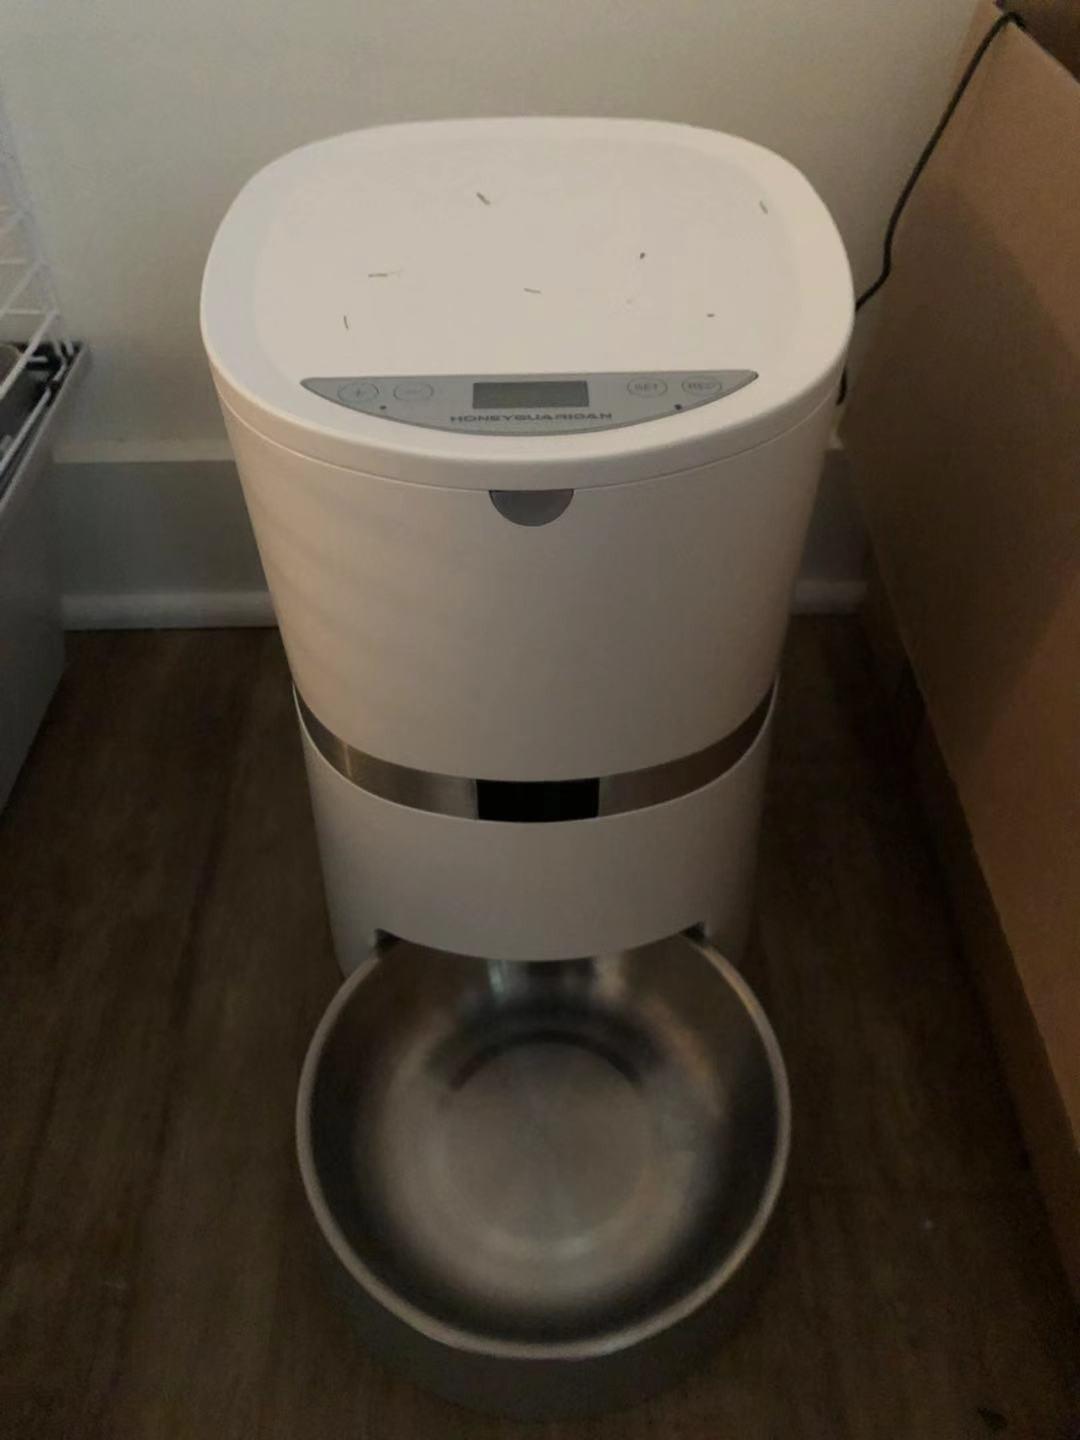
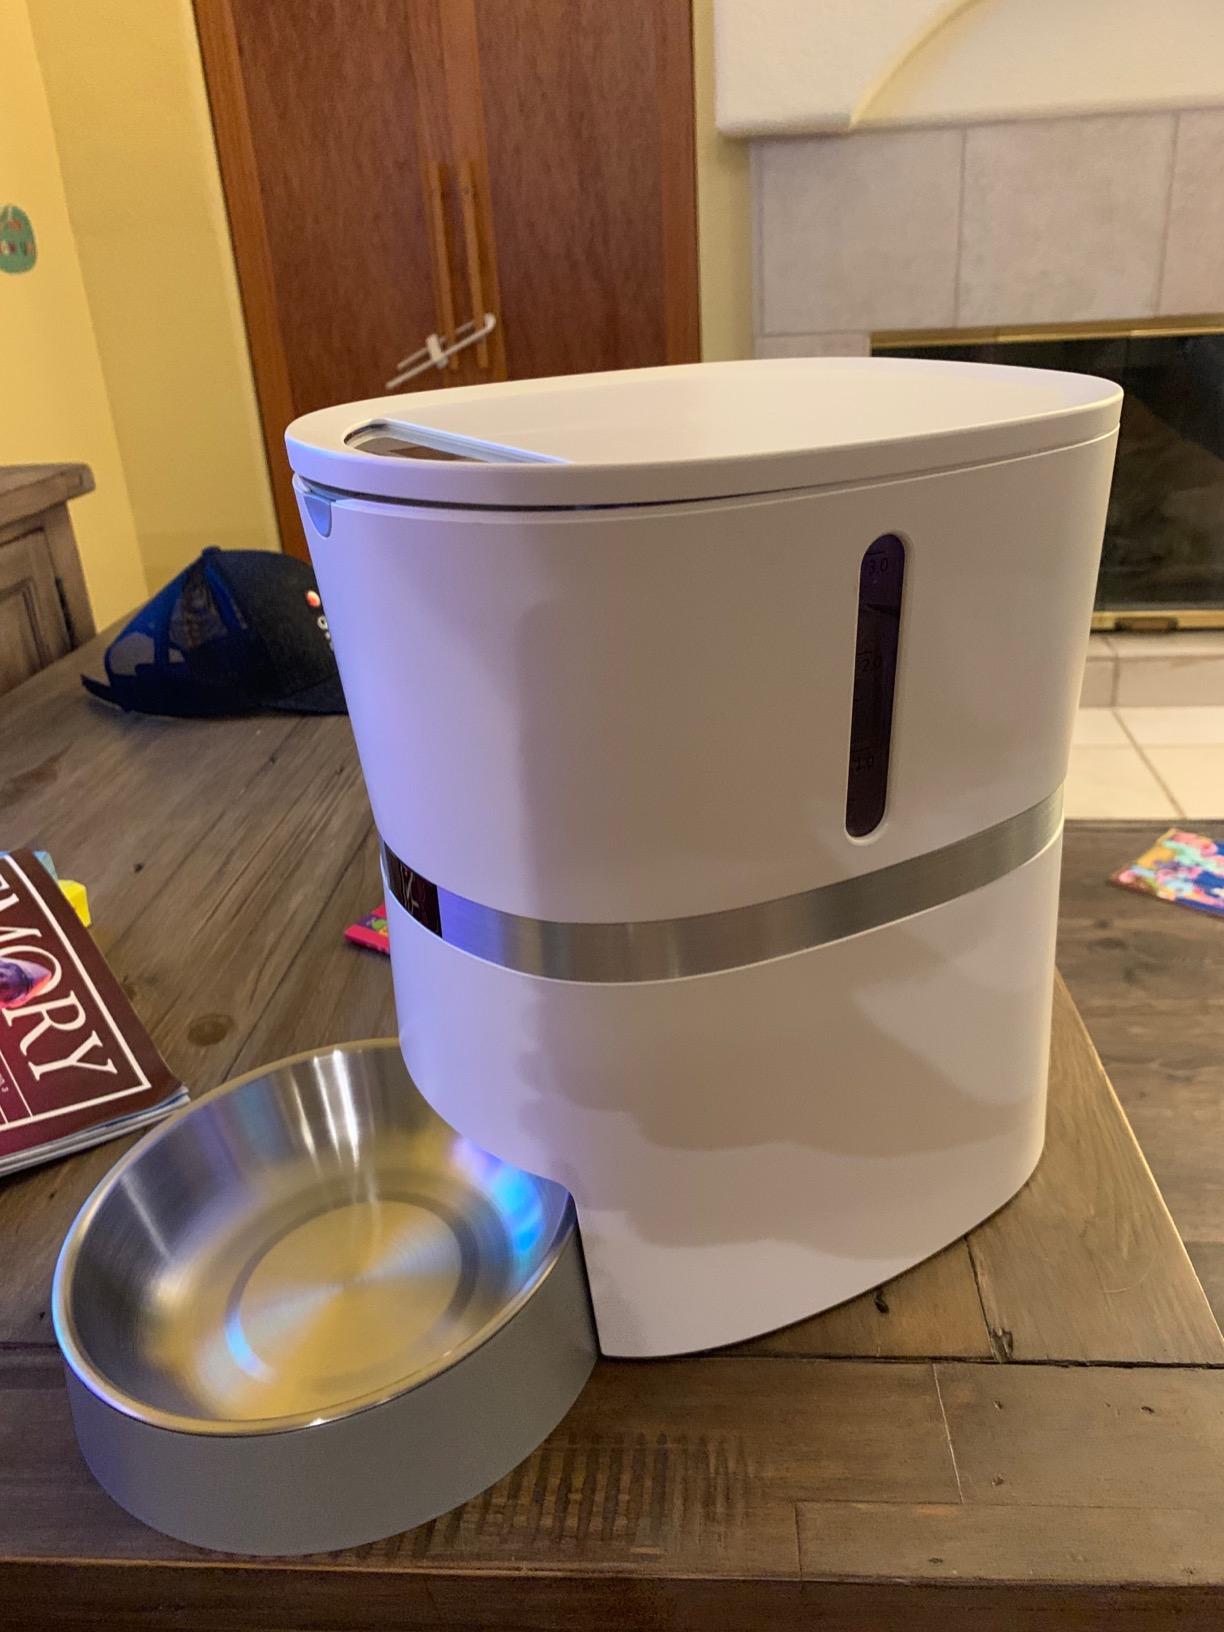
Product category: items_feeder
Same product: yes